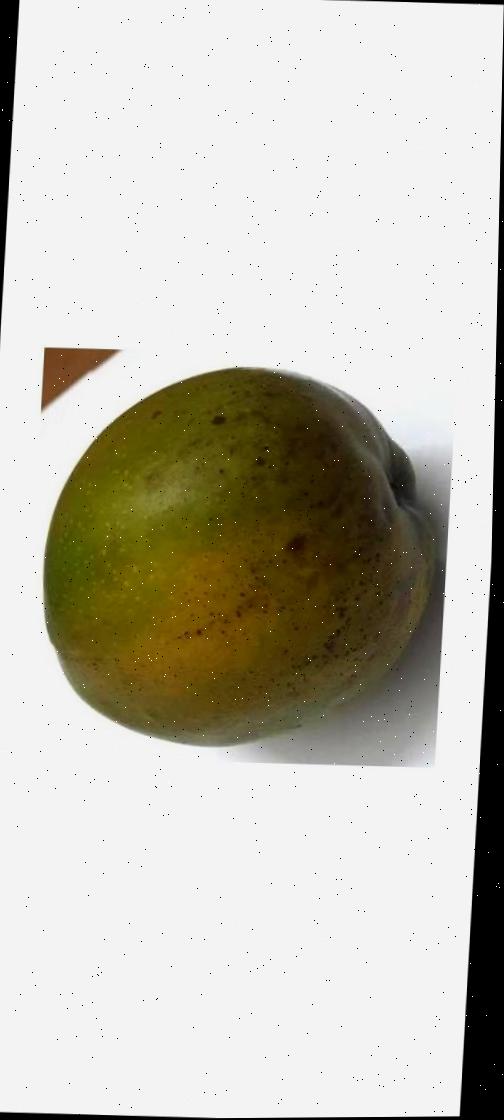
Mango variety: Bari-4